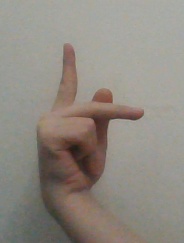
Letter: dha